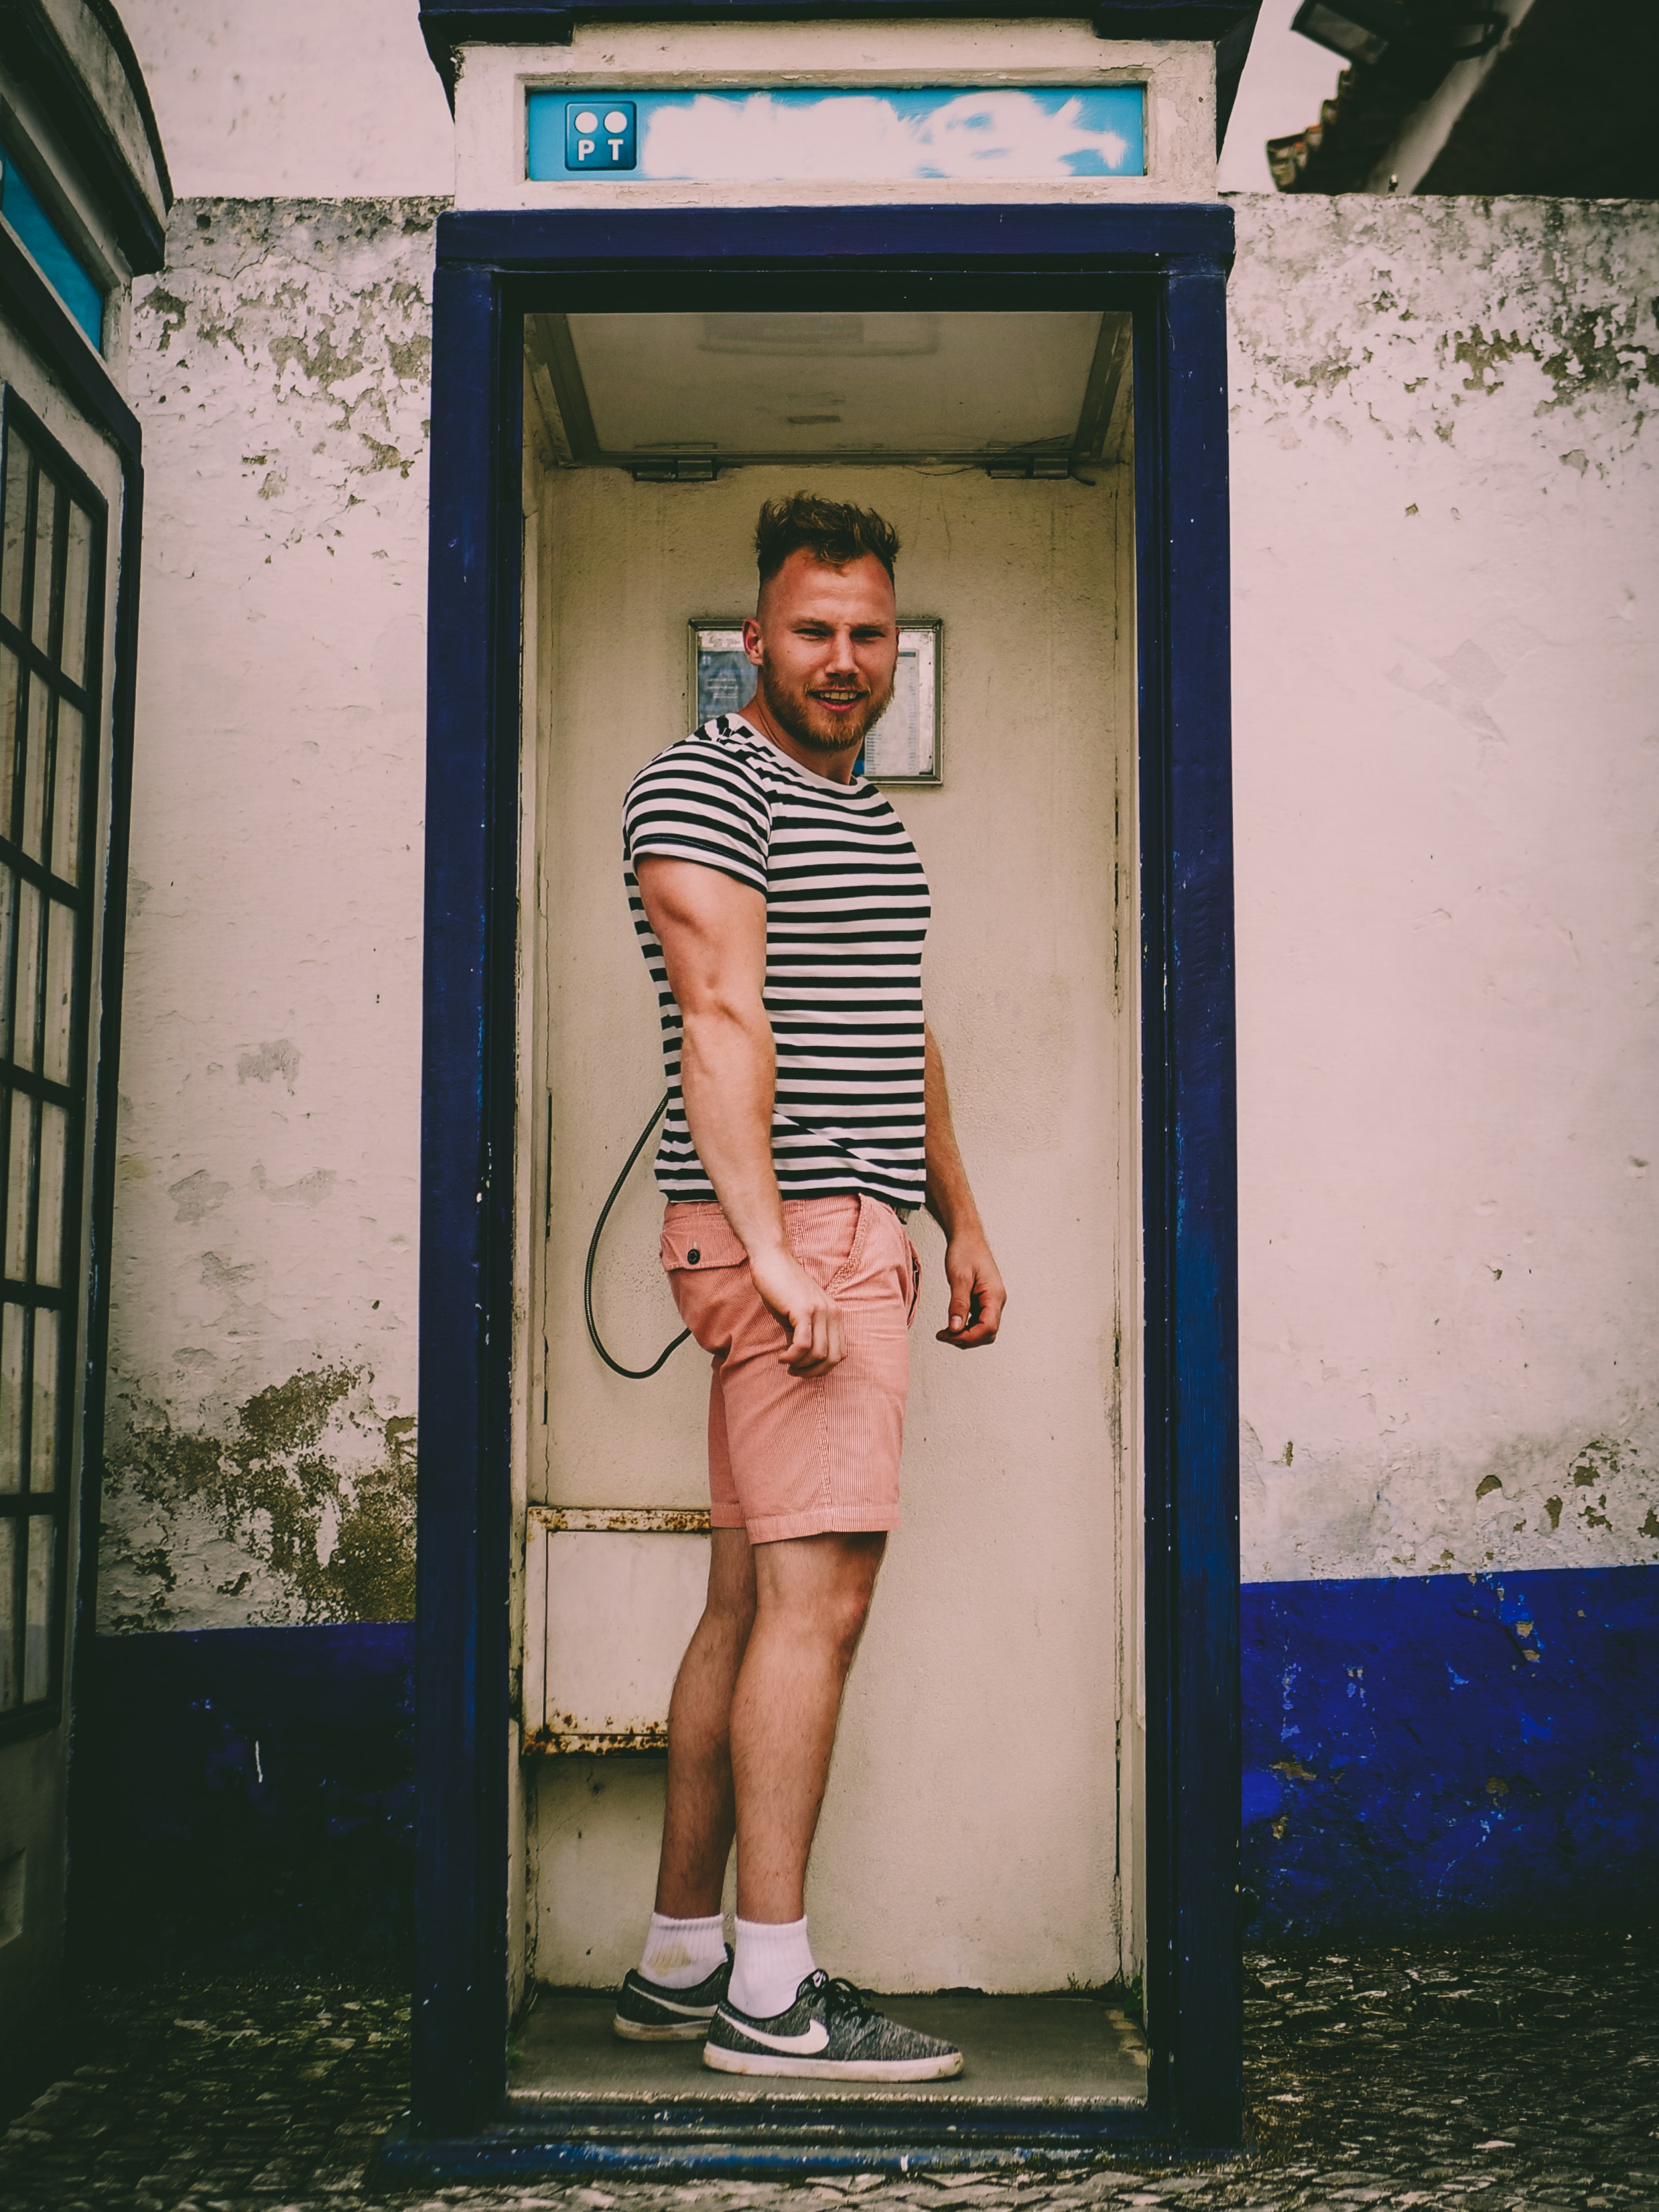
blue, white, green, standing, yellow, wall, snapshot, door, fashion, leg, footwear, window, architecture, vacation, photography, human leg, shoe, electric blue, t shirt, house, Tints and shades